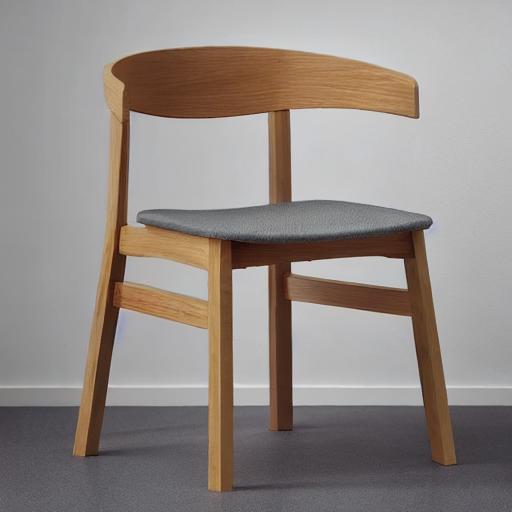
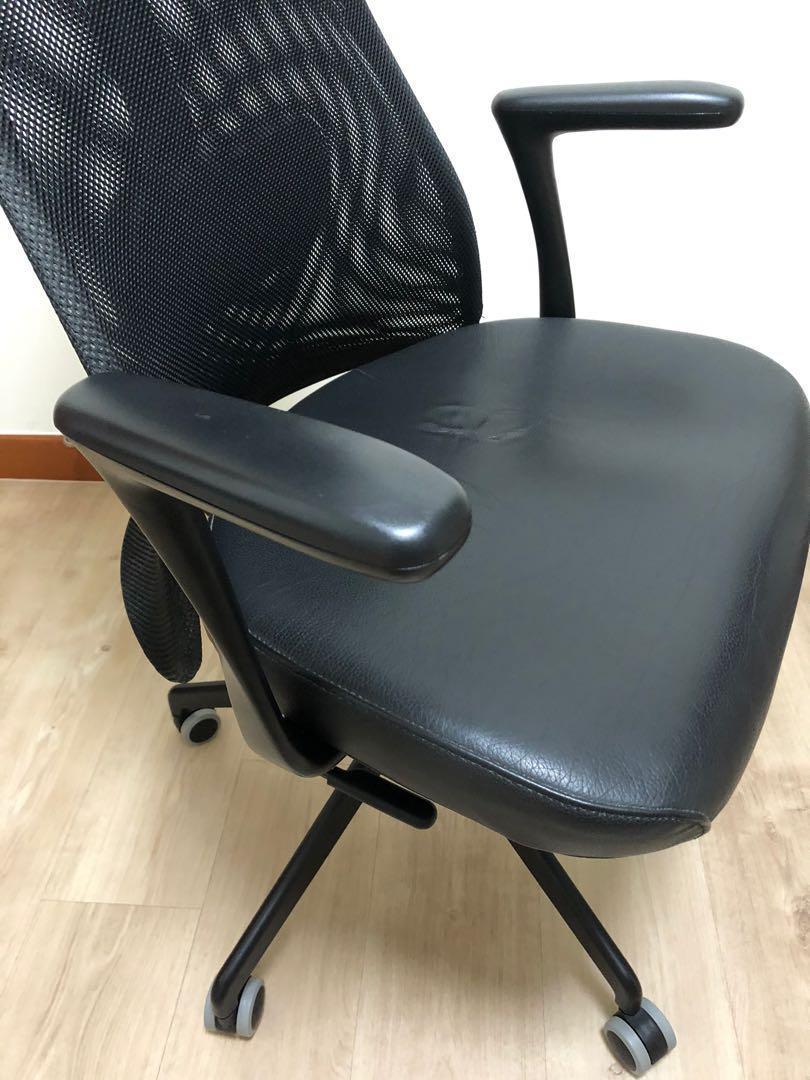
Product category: items_chair
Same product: no